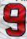
Number: 9